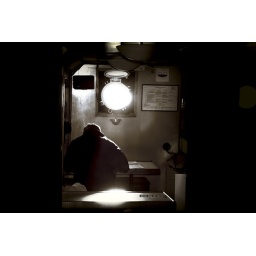
old man reading a book in ships cabin